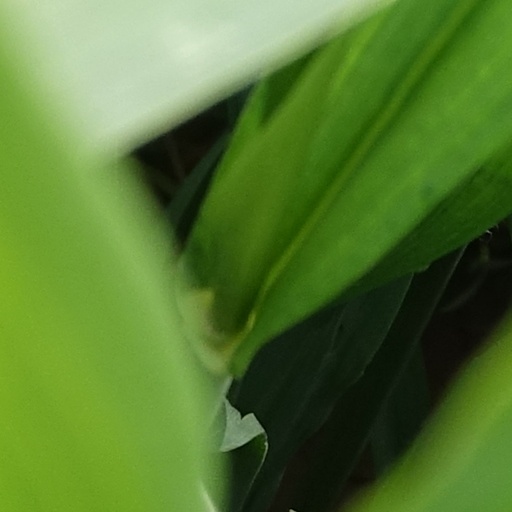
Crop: wheat